Marian Anderson House

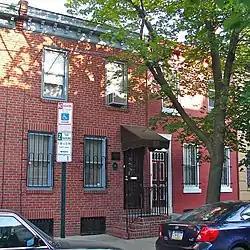
Marian Anderson House, June 2011

The Marian Anderson House is a historic home located in the Southwest Center City neighborhood of Philadelphia, Pennsylvania. Built circa 1870 in the same neighborhood where opera singer and civil rights activist Marian Anderson was born 27 years later, this two-story, brick rowhouse dwelling was designed in the Italianate style. Purchased by Anderson in 1924, the same year she became the first African-American concert artist to record spirituals for a major American recording company, she continued to reside here until 1943. The house is currently home to the Marian Anderson Museum and Historical Society.